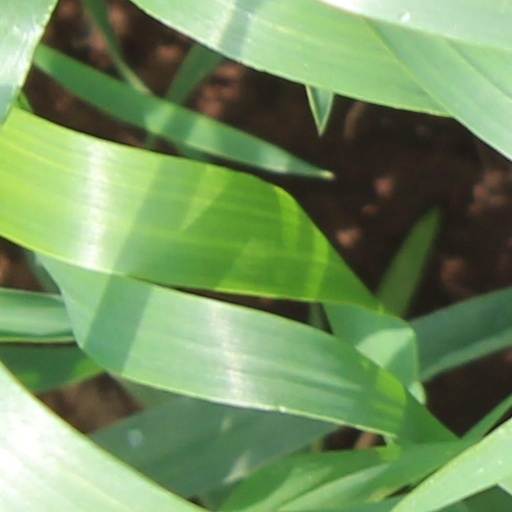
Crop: wheat